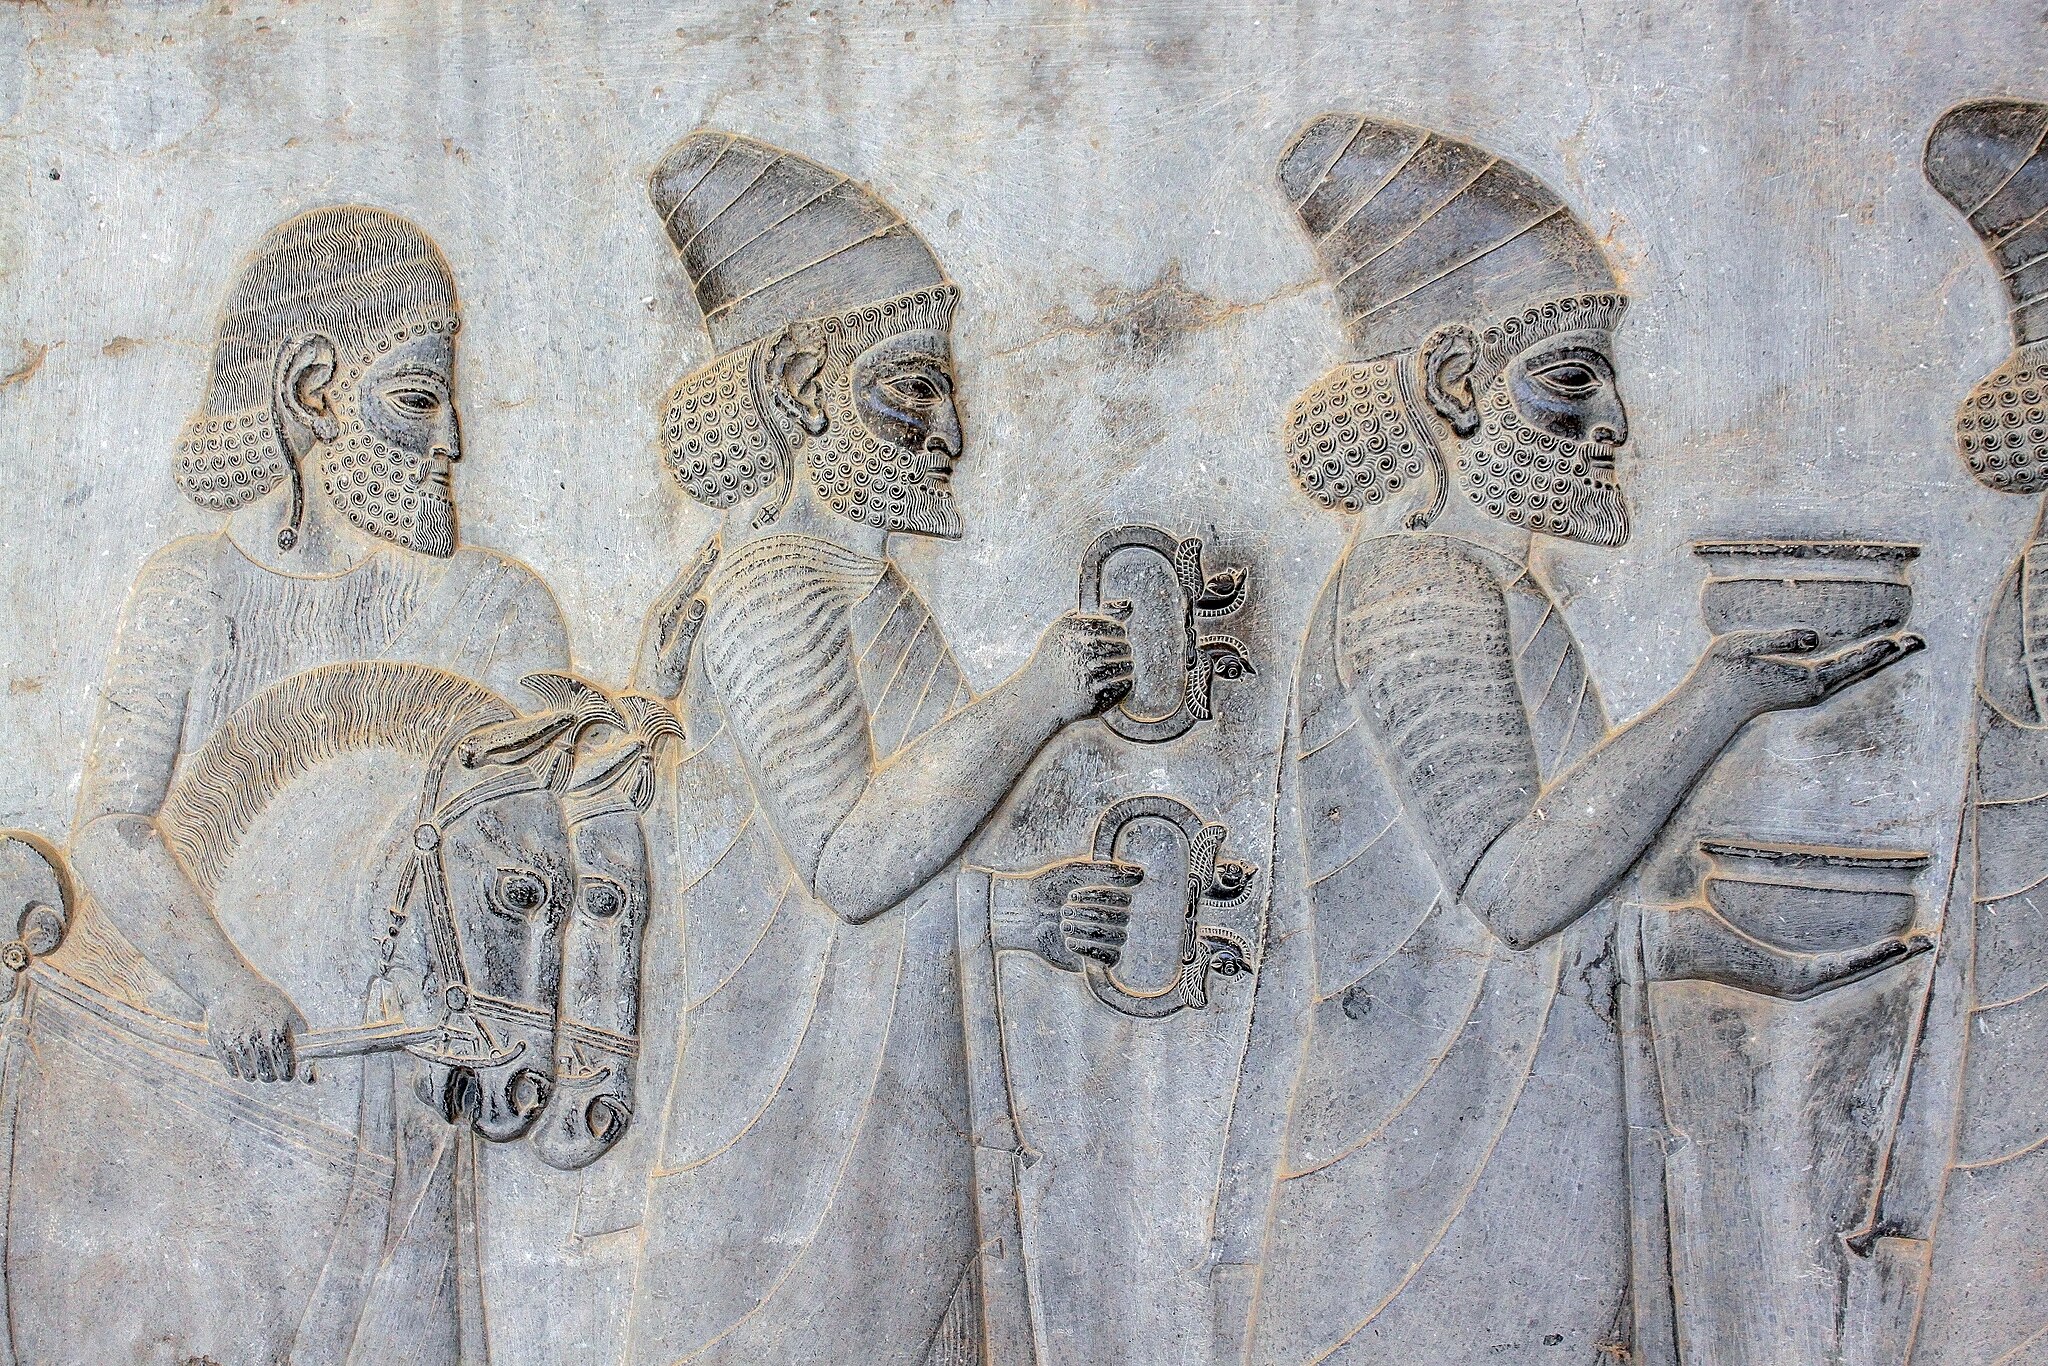
Title: Reliefs in Persepolis نگاره های تخت جمشید 17
Description: Persepolis was the ceremonial capital of the Achaemenid Empire (ca. 550–330 BC). It is situated 60 km northeast of the city of Shiraz in Fars Province, Iran
Date: 2009-07-14 04:01:57
Categories: Taken with Canon EOS 500D, Self-published work, Files with coordinates missing SDC location of creation, 2009 in Persepolis, Lydian delegation, Apadana, Photographs by Mostafa Meraji